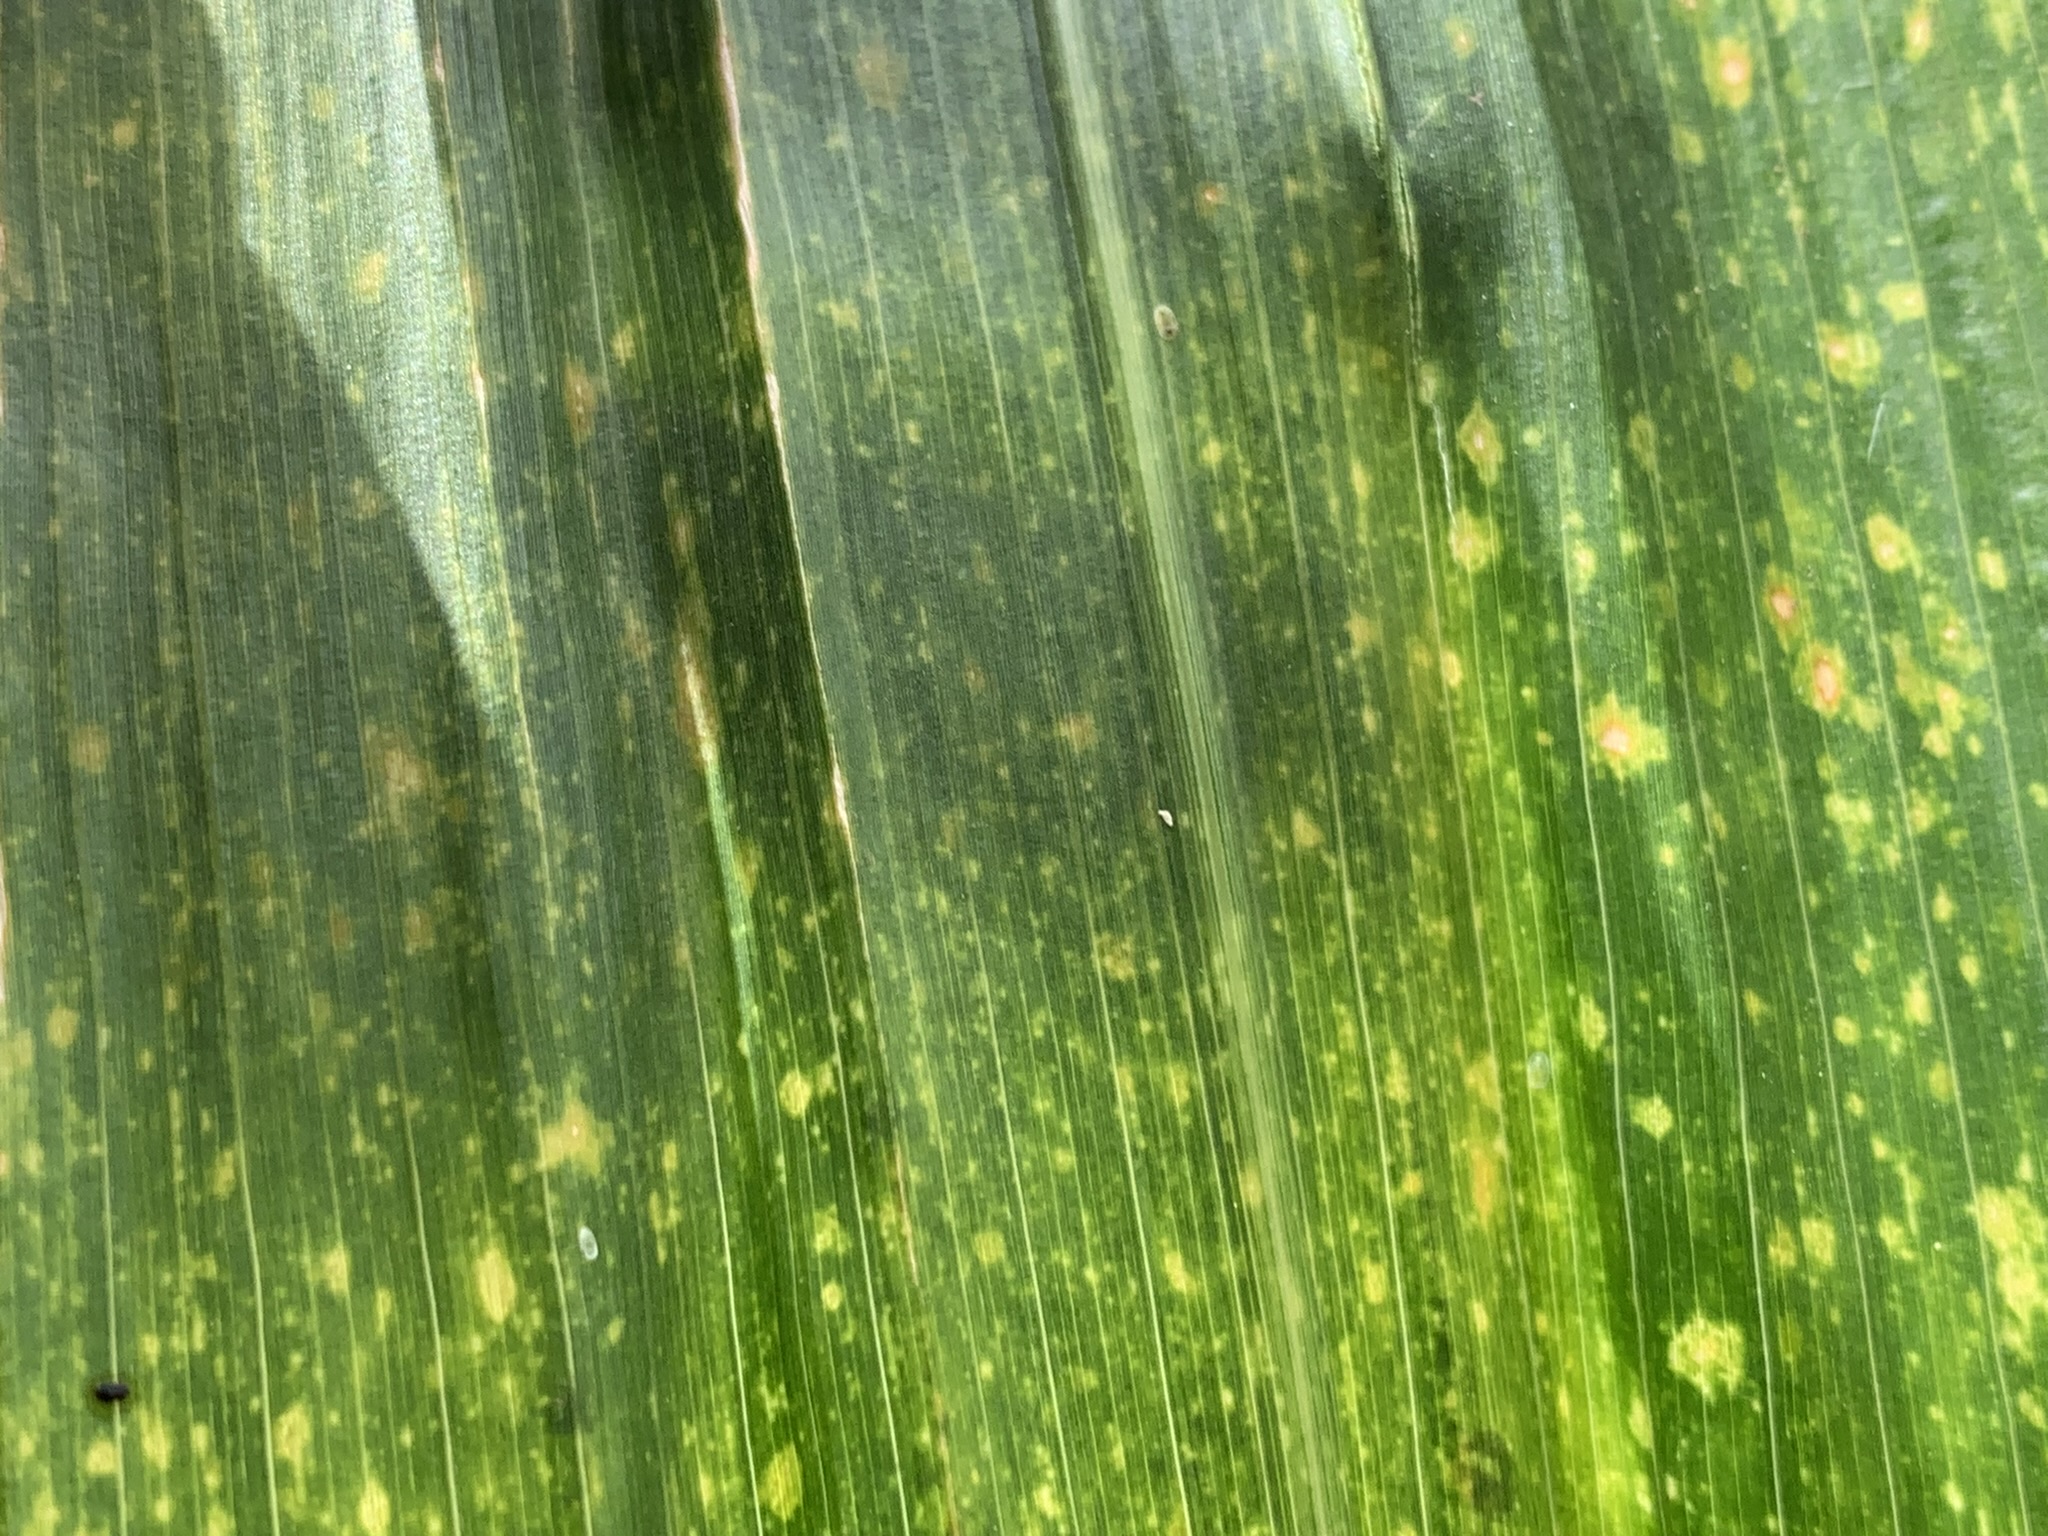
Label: MLN